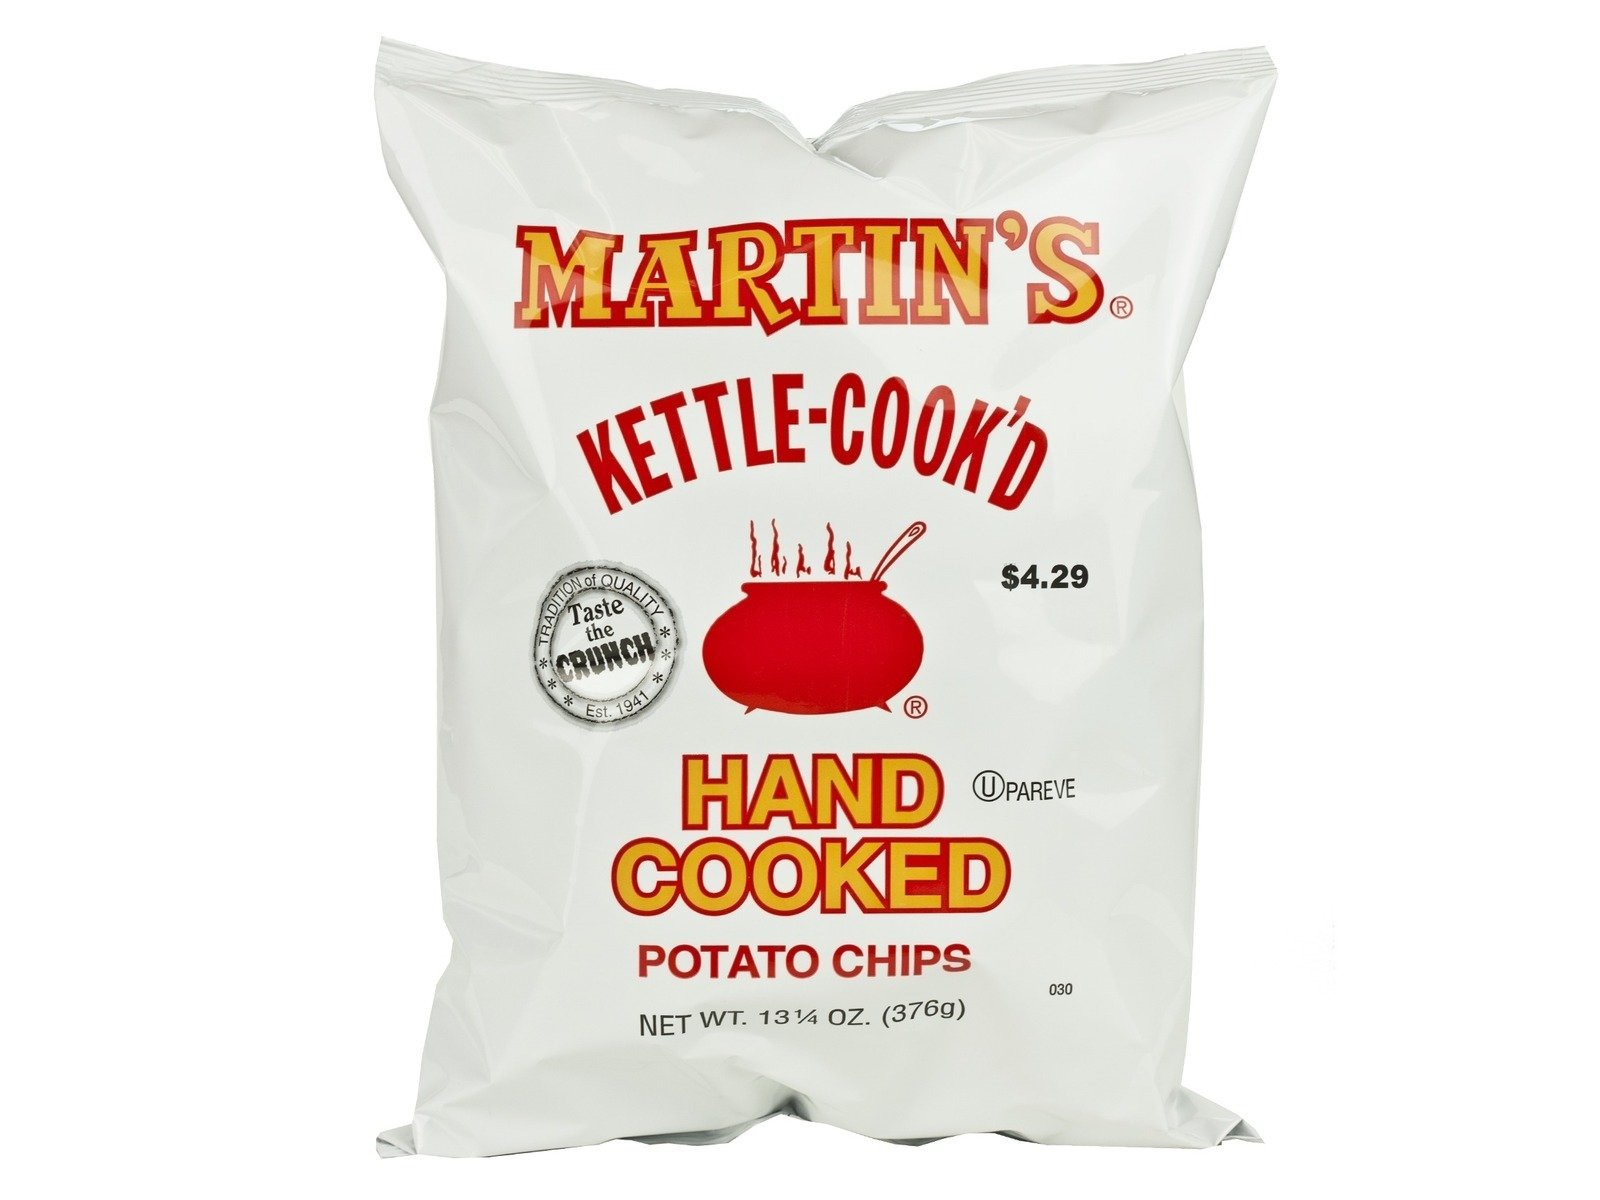
Item Name: Martins Kettle Cook'd Potato Chips 2 13.25oz Bags
Bullet Point 1: Gluten Free
Bullet Point 2: Kosher
Product Description: Gluten free. This is a gluten free product. Big 14 oz. size. Dear friend, thank you for purchasing our Kettle-Cook'd potato chips. We take great pride in delivering to you fresh, hand cooked potato chips that are made the old fashioned way, one batch at a time. Our slow cooked process gives them exceptional crunch and potato flavor. Our family has been making potato chips for over 50 years. With our dedication to quality and commitment to excellence, we believe that martin's potato chips are the very best. Your patronage and loyalty are important to us. Every customer is special, and each sale carries our guarantee of quality. Sincerely, - Butch Potter, David Potter. Ken Potter - Founder, Martin's Kettle-Cook'd Potato Chips. Guaranteed fresh! www.martinssnacks.com.
Value: 14.0
Unit: Ounce

Price: 10.6